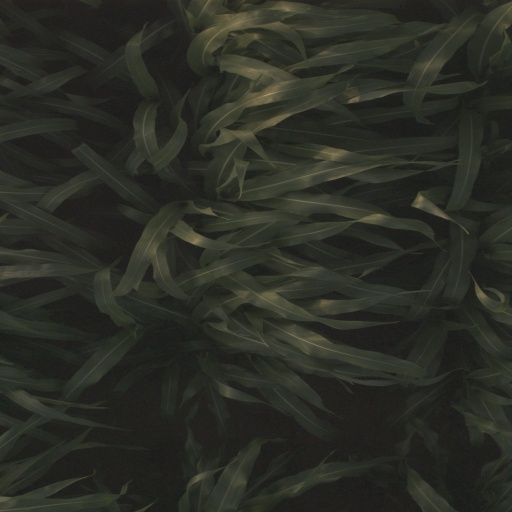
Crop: sorghum